Hazards of outdoor recreation

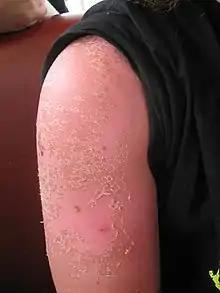
Overexposure to sunlight can result in sunburn.

Backcountry avalanches are generally triggered by the immediate action of the party. Precautions include training, monitoring weather conditions to learn the history of the snow pack, digging hasty pits, modifying the route, passing one-by-one through dangerous areas, wearing avalanche beacons, and carrying avalanche probes and snow shovels. Other non-avalanche snow immersions can be similarly dangerous, including tree wells.